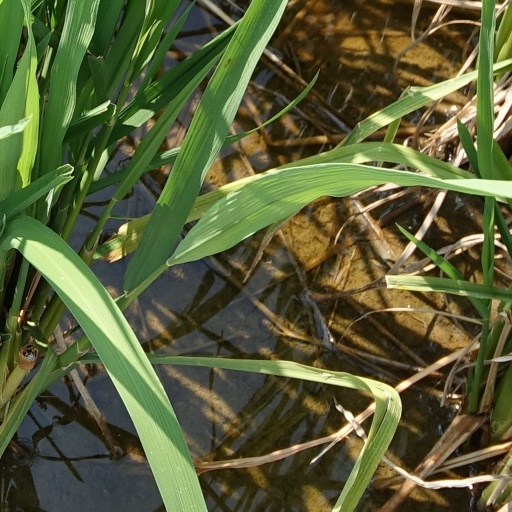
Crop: rice